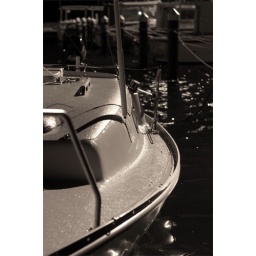
A yacht moored at the mary st lagoon. about 4am, under yellow tungsten street lamps